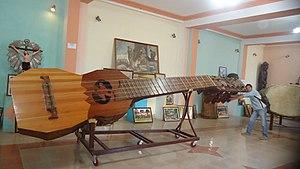
Mauro Núñez Cáceres, né le 15 janvier 1902 à Villa Serrano, dans la province de Belisario Boeto, en Bolivie, et mort le 11 octobre 1973 à Sucre, est un musicien et compositeur bolivien.